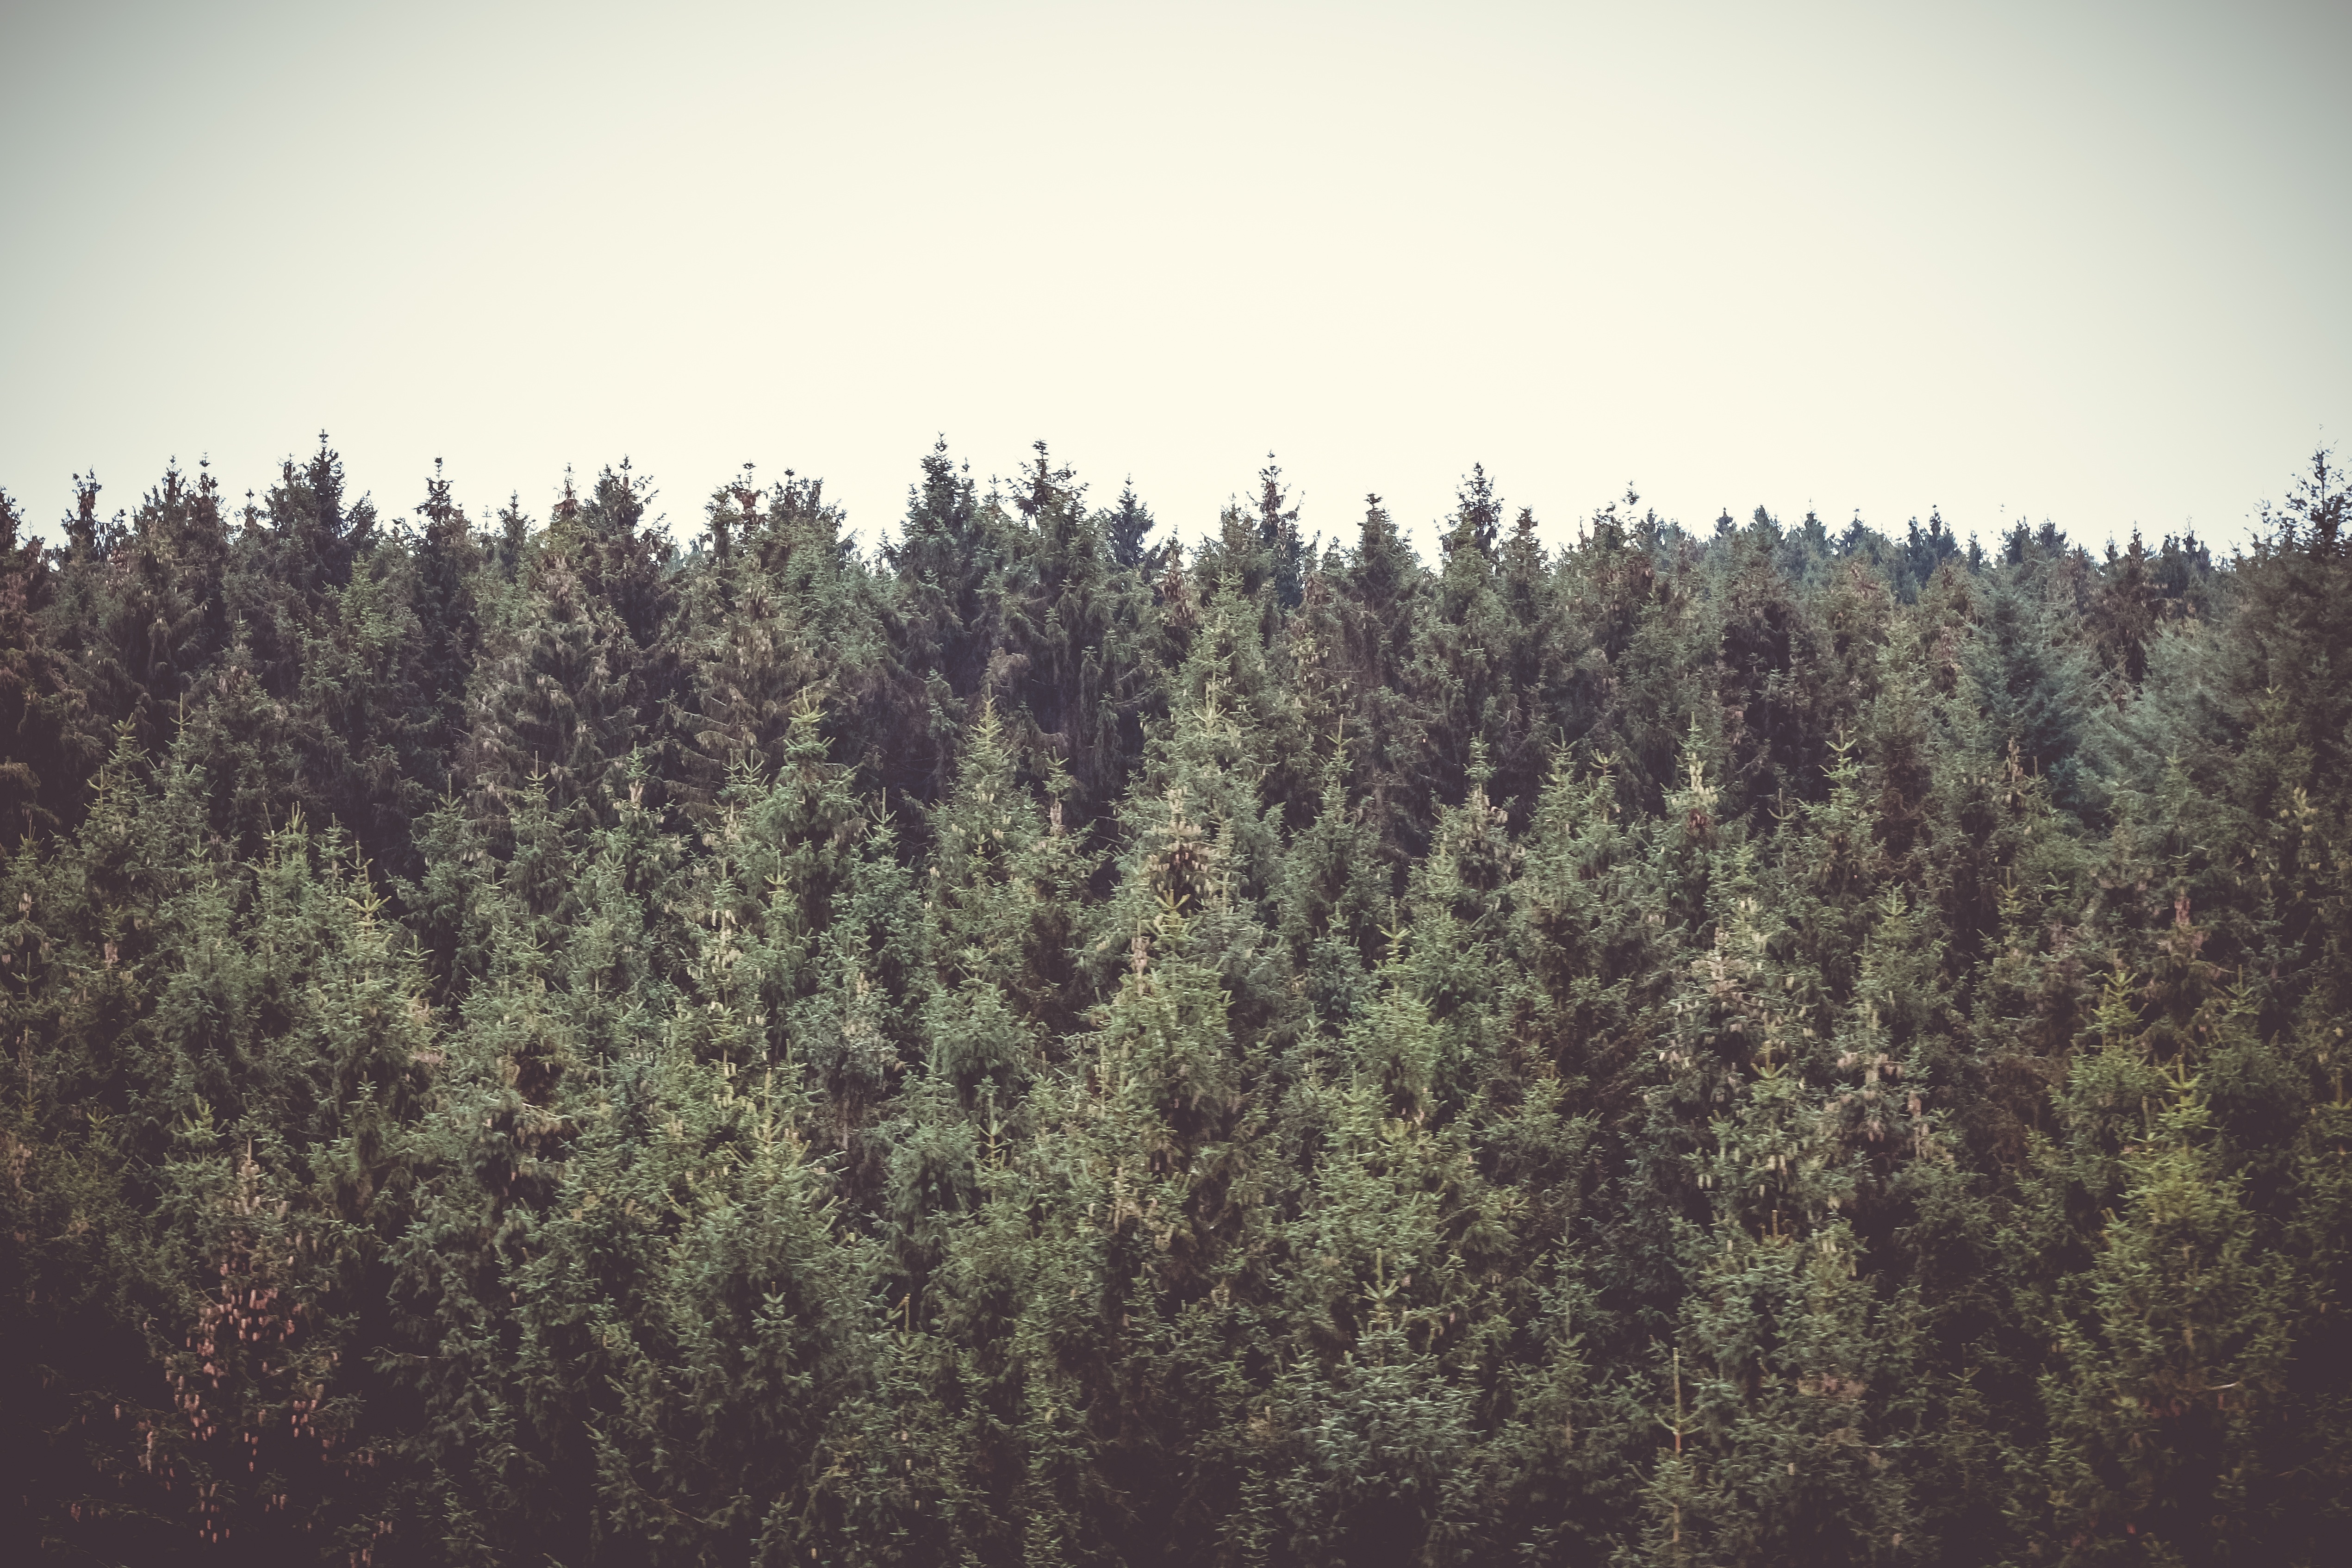
landscape, tree, nature, forest, grass, wilderness, mountain, snow, winter, plant, mist, morning, leaf, hill, autumn, flora, season, ridge, spruce, habitat, larch, ecosystem, biome, natural environment, geographical feature, atmospheric phenomenon, woody plant, mountainous landforms, temperate coniferous forest, land plant